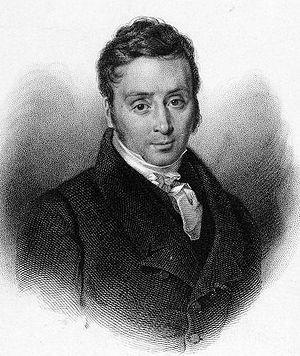
En plus de deux cent trente ans d'histoire, les Écoles d'Arts et Métiers, devenues aujourd'hui Arts et Métiers ParisTech ont formé plus de cent mille étudiants, dont trente mille en vie, qui se retrouvent dans la société des ingénieurs Arts et Métiers. Nombre de ces gadzarts sont devenus célèbres, dans des domaines d'activités très variés en France et dans le monde entier. En voici une liste non exhaustive.
Louis Bocquillon, dit Wilhem ou Bocquillon-Wilhem, est un compositeur de musique, un pédagogue et le restaurateur en France du chant choral populaire.
La rue Wilhem est une voie du 16ᵉ arrondissement de Paris, en France.